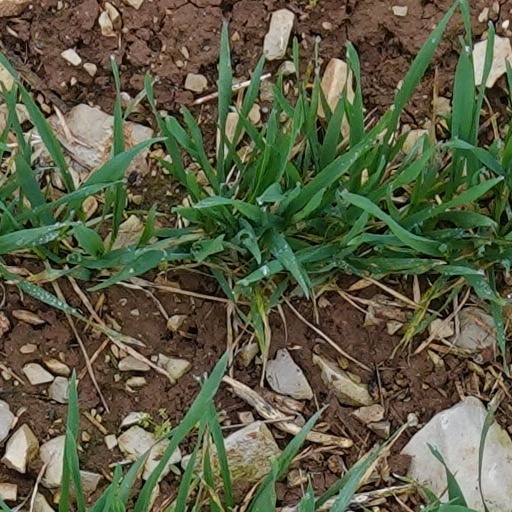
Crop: wheat